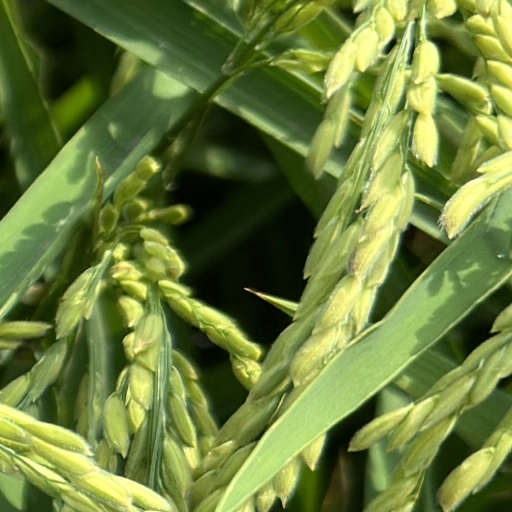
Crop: rice